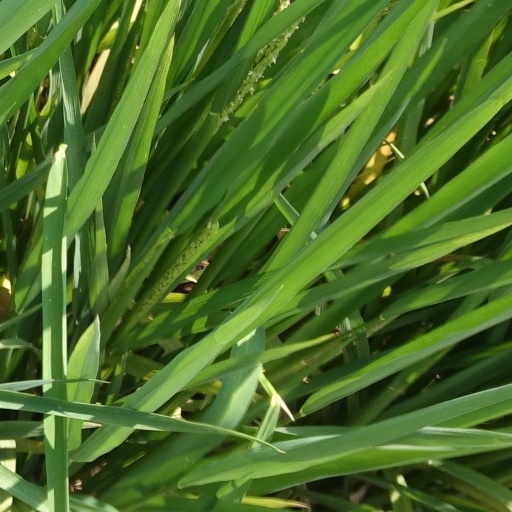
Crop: rice